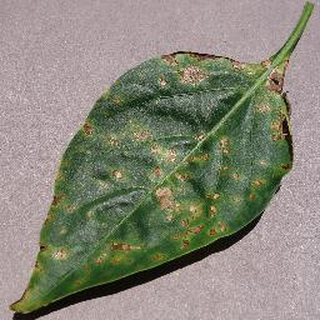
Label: bell_pepper_bacterial_spot